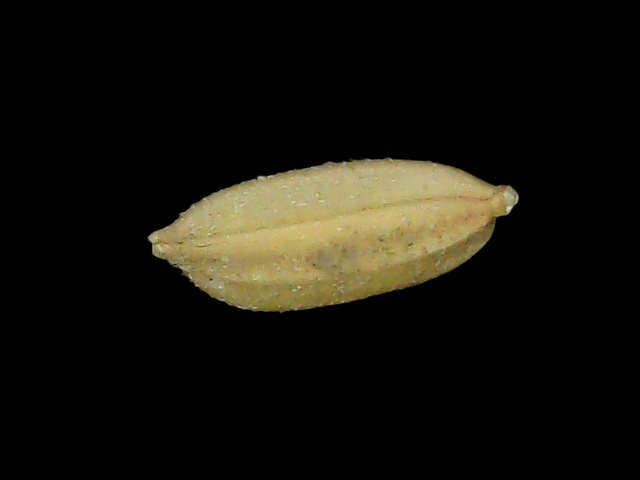
Rice variety: Bd52